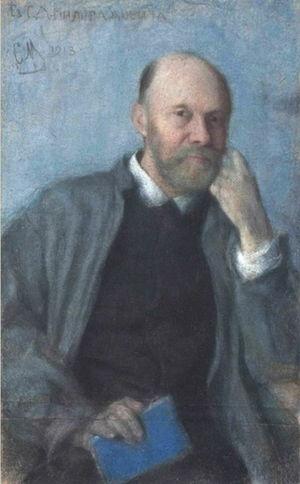
Sergueï Dmitrievitch Miloradovitch né le est un peintre russe d'histoire et de scènes de genre, enseignant, académicien de l'Académie russe des beaux-arts, membre de la société des Ambulants.